Lübeck–Bad Kleinen railway

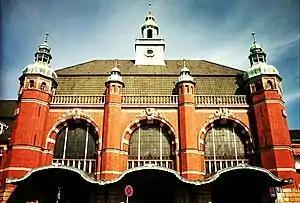
Lübeck Central Station

The newly established Lübeck-Kleinen Railway Company was commissioned in 1865 to construct the line. This was planned to be completed by 1867. However, there was a delay in construction, as the route was changed several times by the company, and it was ultimately not financially able to complete the line. Following its liquidation, the Friedrich-Franz Railway took over and finished construction of the line in 1870. On 1 July 1870, the first train ran over the nearly 60 kilometre-long route.